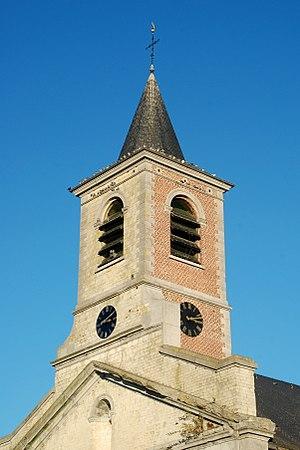
Belgique - Wallonie - Église Saint-Jean l'Évangéliste de Genappe
L'église Saint-Jean-l'Évangéliste est une église de style néo-classique située à Genappe, ville belge de la province du Brabant wallon.